Nefertiti

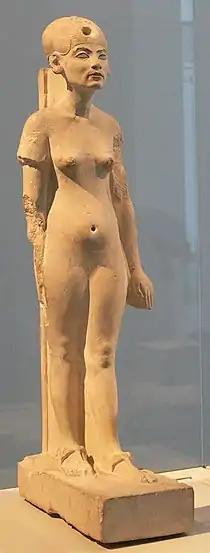
A standing/striding figure of Nefertiti made of limestone. Originally from Amarna, part of the Ägyptisches Museum Berlin collection.

During the early years in Thebes, Akhenaten (still known as Amenhotep IV) had several temples erected at Karnak. One of the structures, the Mansion of the Benben (hwt-ben-ben), was dedicated to Nefertiti. She is depicted with her daughter Meritaten and in some scenes the princess Meketaten participates as well. In scenes found on the talatat, Nefertiti appears almost twice as often as her husband. She is shown appearing behind her husband the pharaoh in offering scenes in the role of the queen supporting her husband, but she is also depicted in scenes that would have normally been the prerogative of the king. She is shown smiting the enemy, and captive enemies decorate her throne.